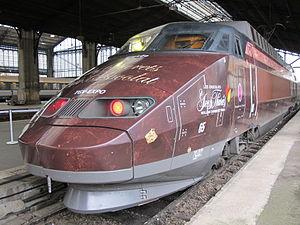
Le TGV Sud-Est, également appelé TGV PSE ou TGV SE, est la première génération des TGV de la SNCF. Il est caractérisé notamment par sa livrée originelle orange.